Giro d'Italia

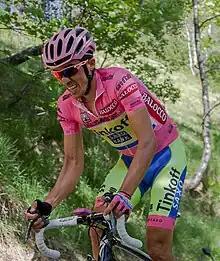
Alberto Contador wearing the Maglia Rosa at the 2015 Giro d'Italia

Gilberto Simoni was the winner in 2001 and 2003, with Paolo Savoldelli victorious in 2002 and 2005. Other repeat winners this century have been Ivan Basso (2006 and 2010), Spaniard Alberto Contador in 2008 and 2015 and Vincenzo Nibali in 2013 and 2016. Contador also looked to have won the 2011 edition, a race during which Wouter Weylandt suffered a fatal crash on the third stage, but he was later stripped of the title after he was found guilty of doping in the 2010 Tour de France, and runner-up Michele Scarponi was awarded the victory.